Tomorrowland (Disney Parks)

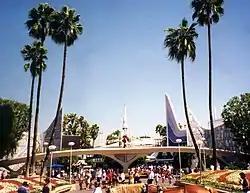
Disneyland's Tomorrowland entrance in 1996, before the 1998 makeover

By 1966, Tomorrowland was becoming quickly outdated. Most of its attractions were only there as advertisements for various sponsors, such as Monsanto, despite the 1959 Tomorrowland expansion. In 1967, the area was completely rebuilt with new attractions and scenery. The original layout was demolished, with a few exceptions, and a new set of buildings were erected. The addition of the Carousel of Progress, Adventure Thru Inner Space, an improved and larger Circle-Vision auditorium, Flight to the Moon, and the PeopleMover helped give Tomorrowland its "World on the Move" theme.